Airbus Defence and Space

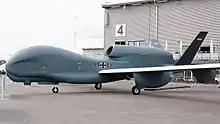
Euro Hawk

The Eurofighter Typhoon is a twin-engine, canard-delta wing, multirole fighter. The Typhoon was designed and is manufactured by a consortium of Alenia Aermacchi, Airbus and BAE Systems that conducts the majority of the project through a joint holding company, Eurofighter Jagdflugzeug GmbH, formed in 1986. NATO Eurofighter and Tornado Management Agency manages the project and is the prime customer.